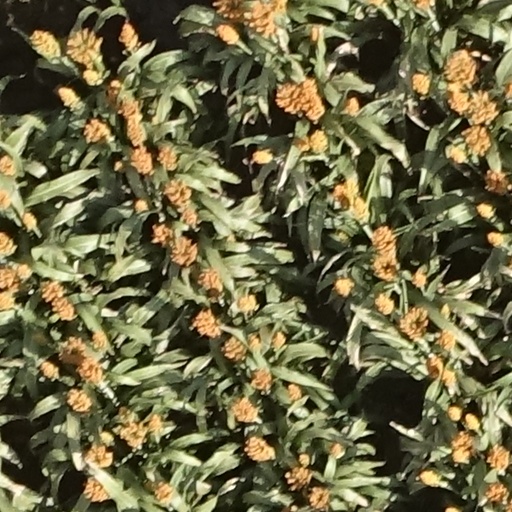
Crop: sorghum